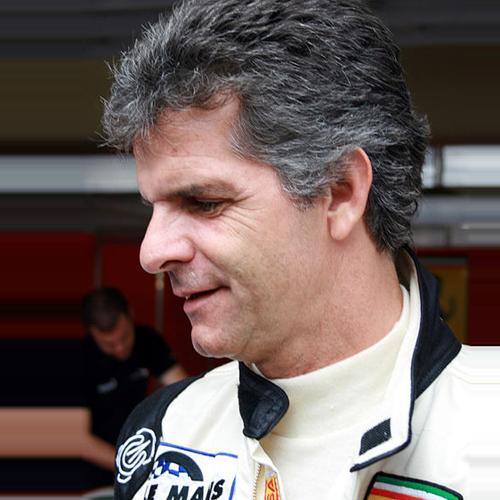
Age: 49